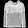
Label: Pullover